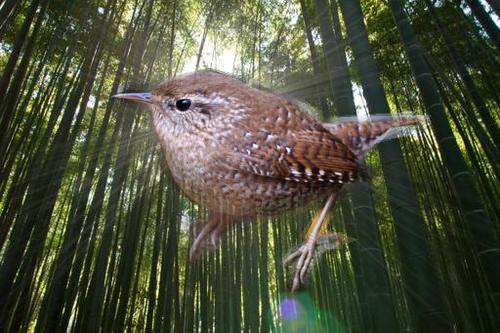
Bird species: Winter_Wren
Bird type: landbird
Background: land